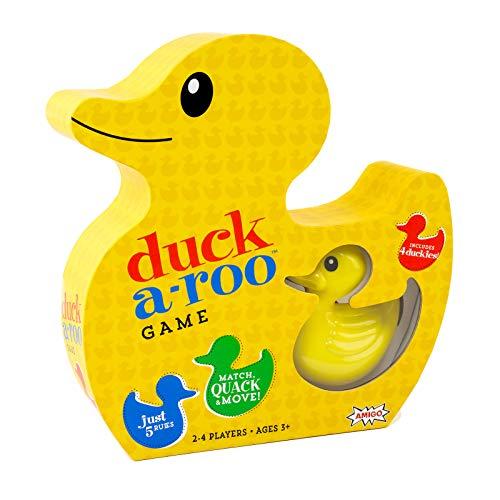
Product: Duck-A-Roo! Kids Memory Game in A Duck-Shaped Box
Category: Toys & Games | Games & Accessories | Game Collections
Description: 4 plastic Ducks double as toys and they oat in the tub.
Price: $4.69
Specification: ProductDimensions:11.8x3.1x11.8inches|ItemWeight:7ounces|ShippingWeight:1.28pounds(Viewshippingratesandpolicies)|Manufacturer:AmigoGames|ASIN:B07CR5KKF2|Itemmodelnumber:AMI18004